Finland

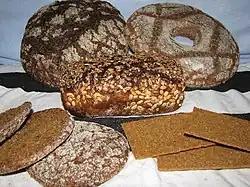
"Ruisleipä", a dark sourdough rye bread, holds the status of the national food in Finland.

Most pre-tertiary education is arranged at the municipal level. Around 3 percent of students are enrolled in private schools (mostly specialist language and international schools). Formal education is usually started at the age of 7. Primary school takes normally six years and lower secondary school three years.